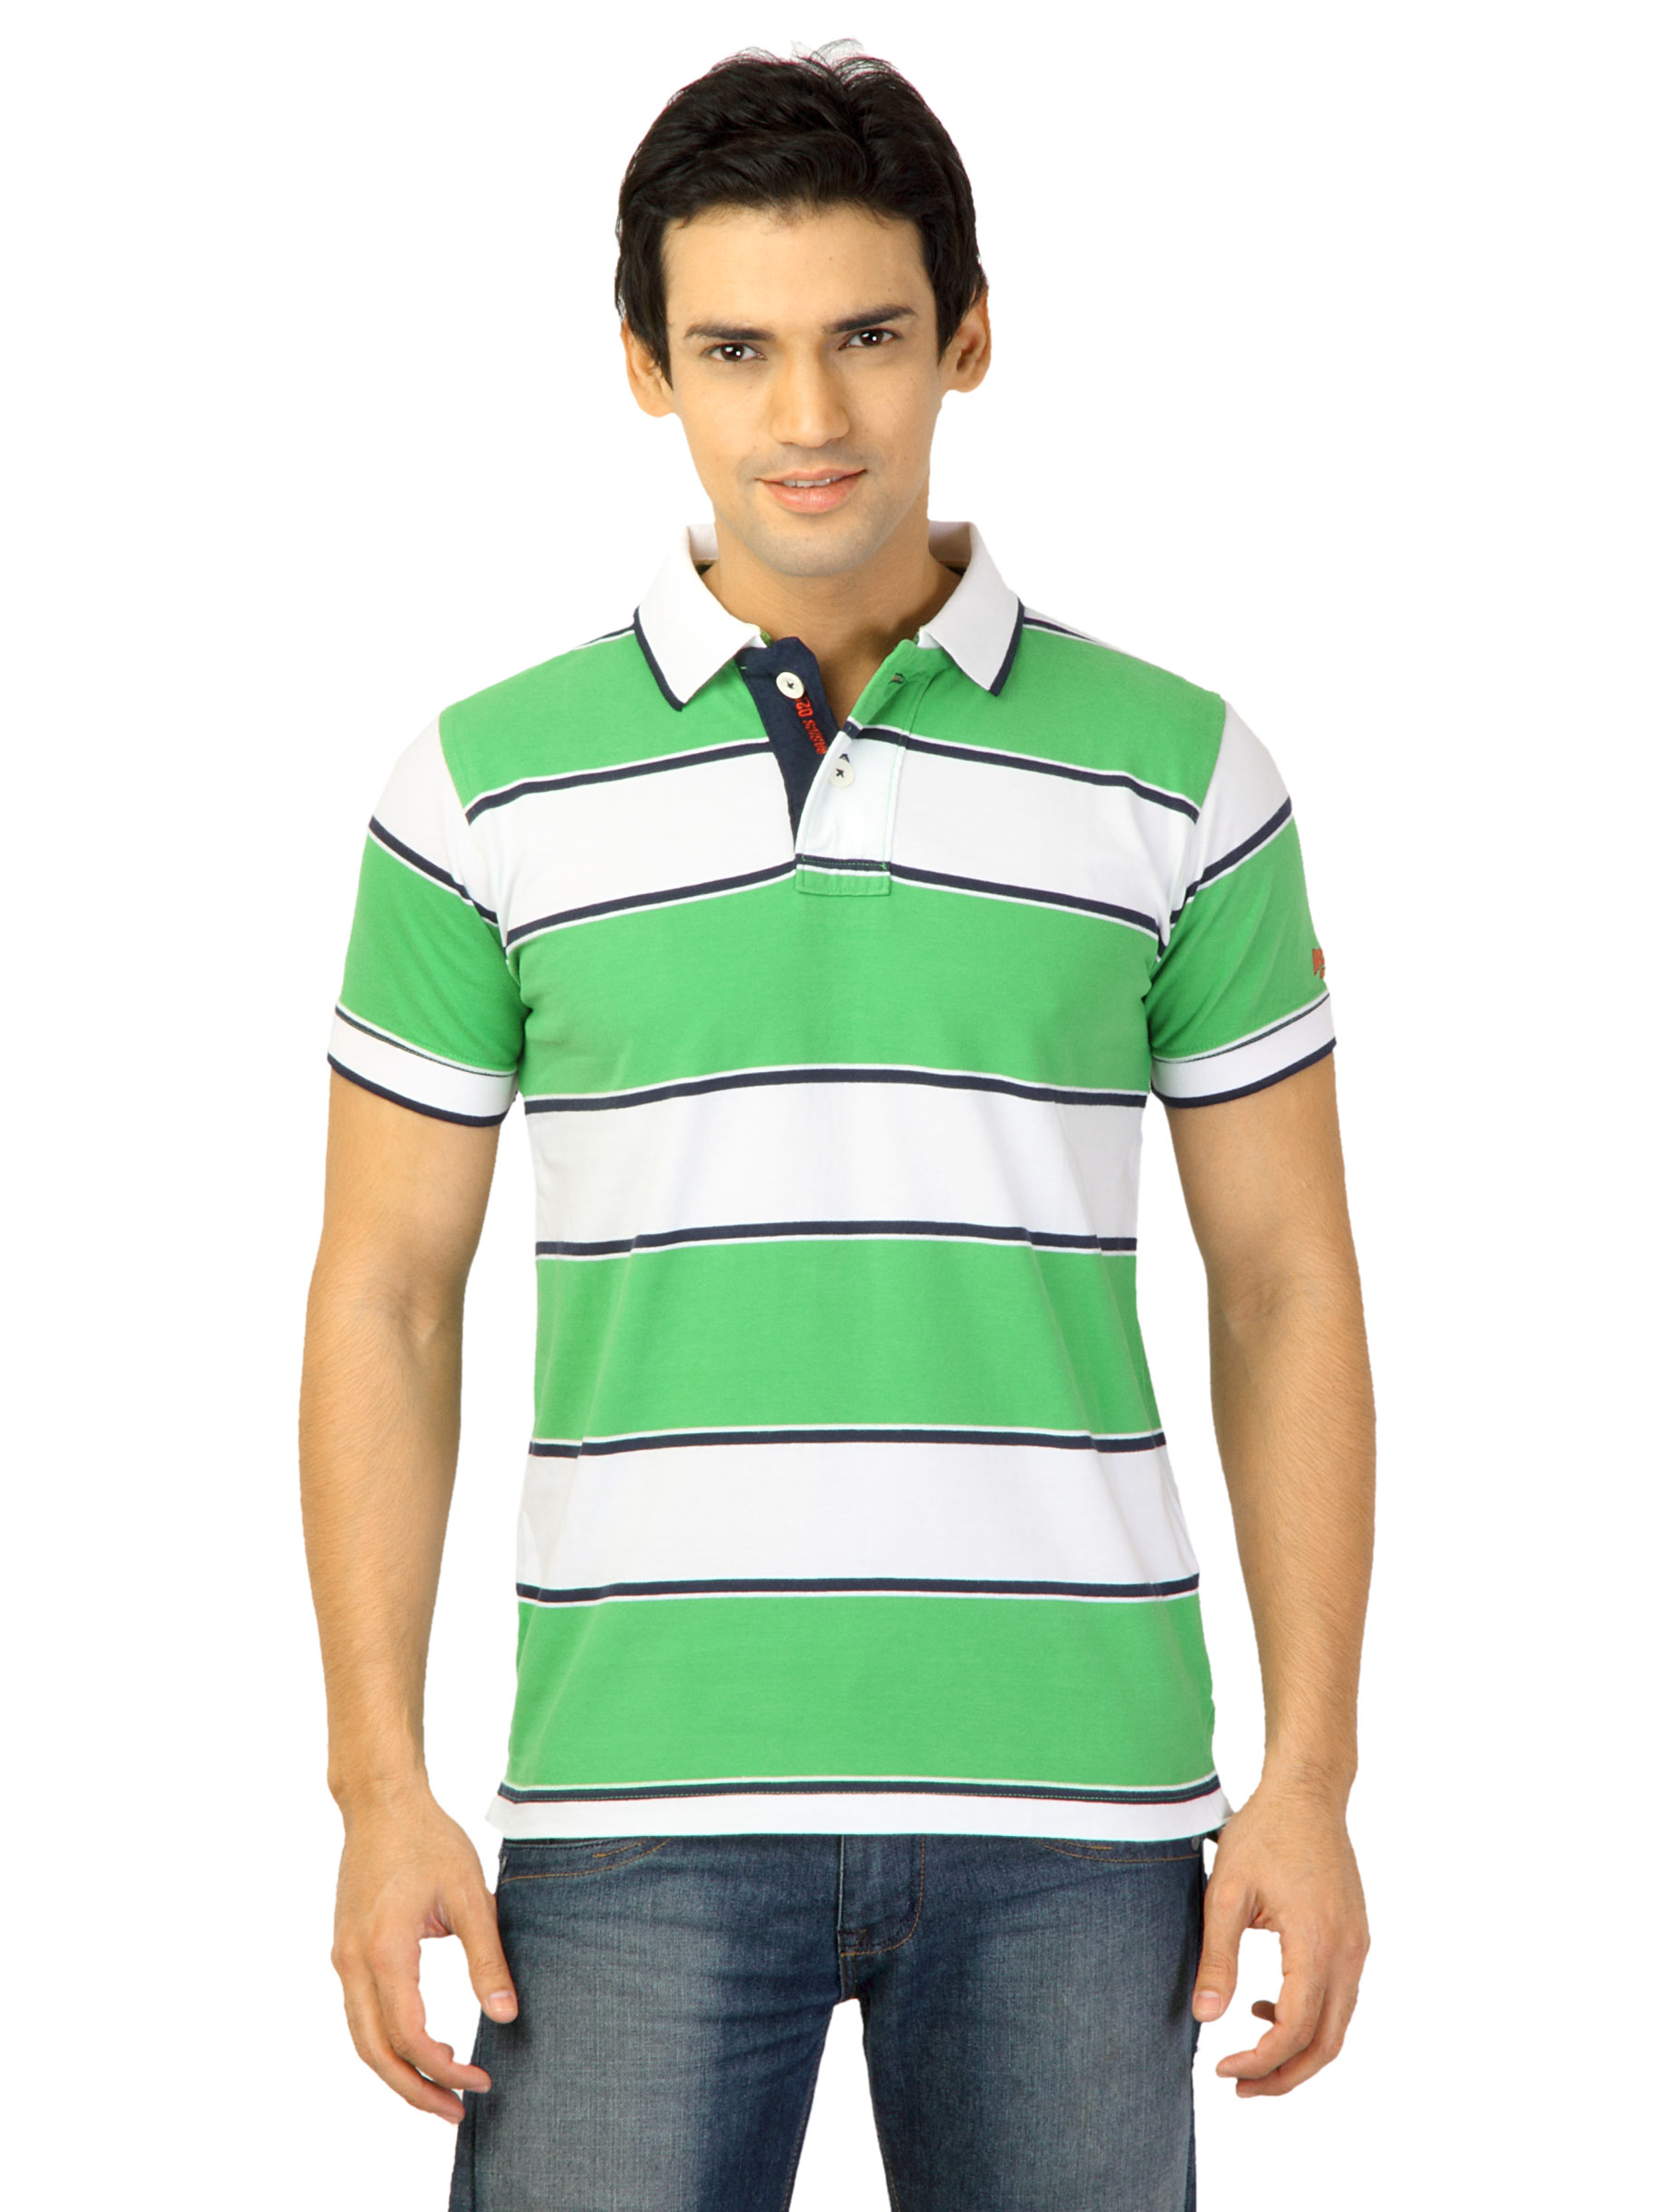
Basics Men Green Striped T-shirt
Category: Apparel / Topwear / Tshirts
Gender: Men
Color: Green
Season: Fall 2011
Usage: Casual